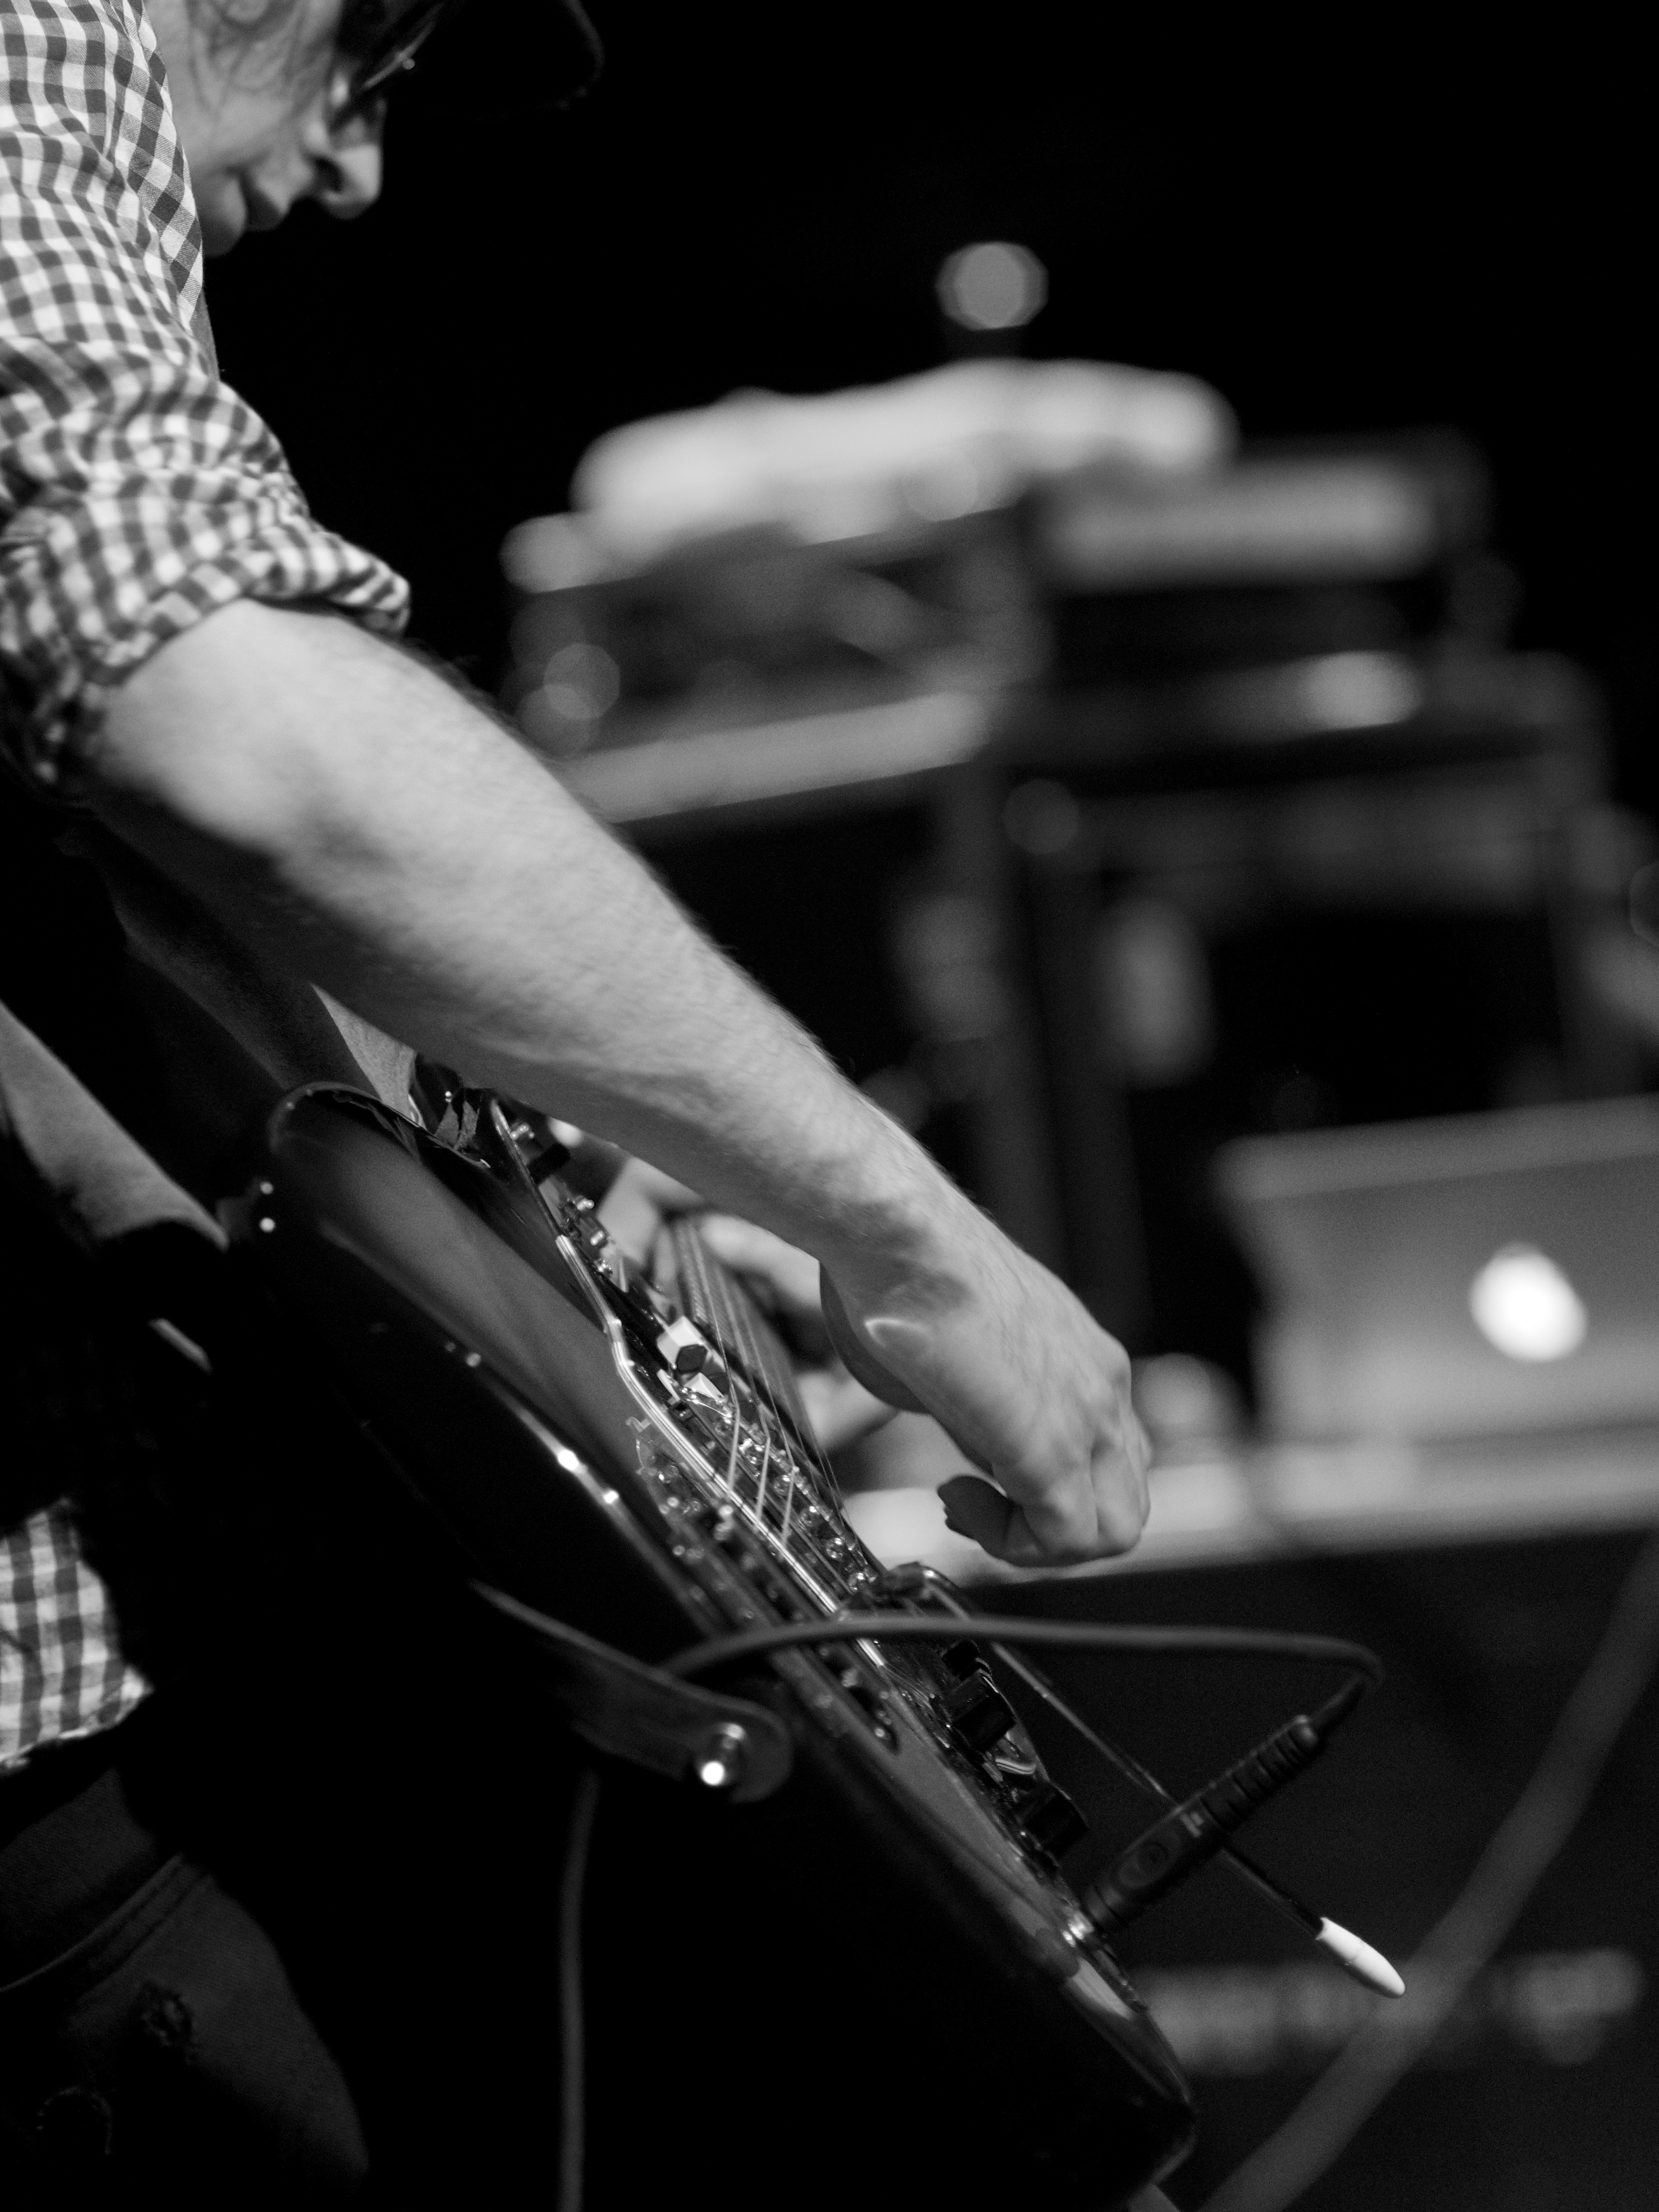
music, black and white, white, street, photography, guitar, ebook, concert, training, musician, black, monochrome, musical instrument, streetphotography, flickr, thomas, video, performance, bassist, singing, olympus, omd, fuji, guitarist, drums, drummer, bass guitar, leica, entertainment, monochrom, leuthard, hcb, thomasleuthard, performing arts, singer songwriter, monochrome photography